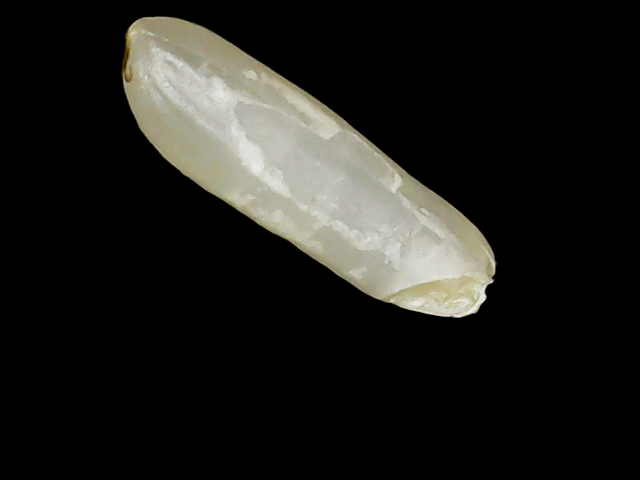
Rice variety: Binadhan14